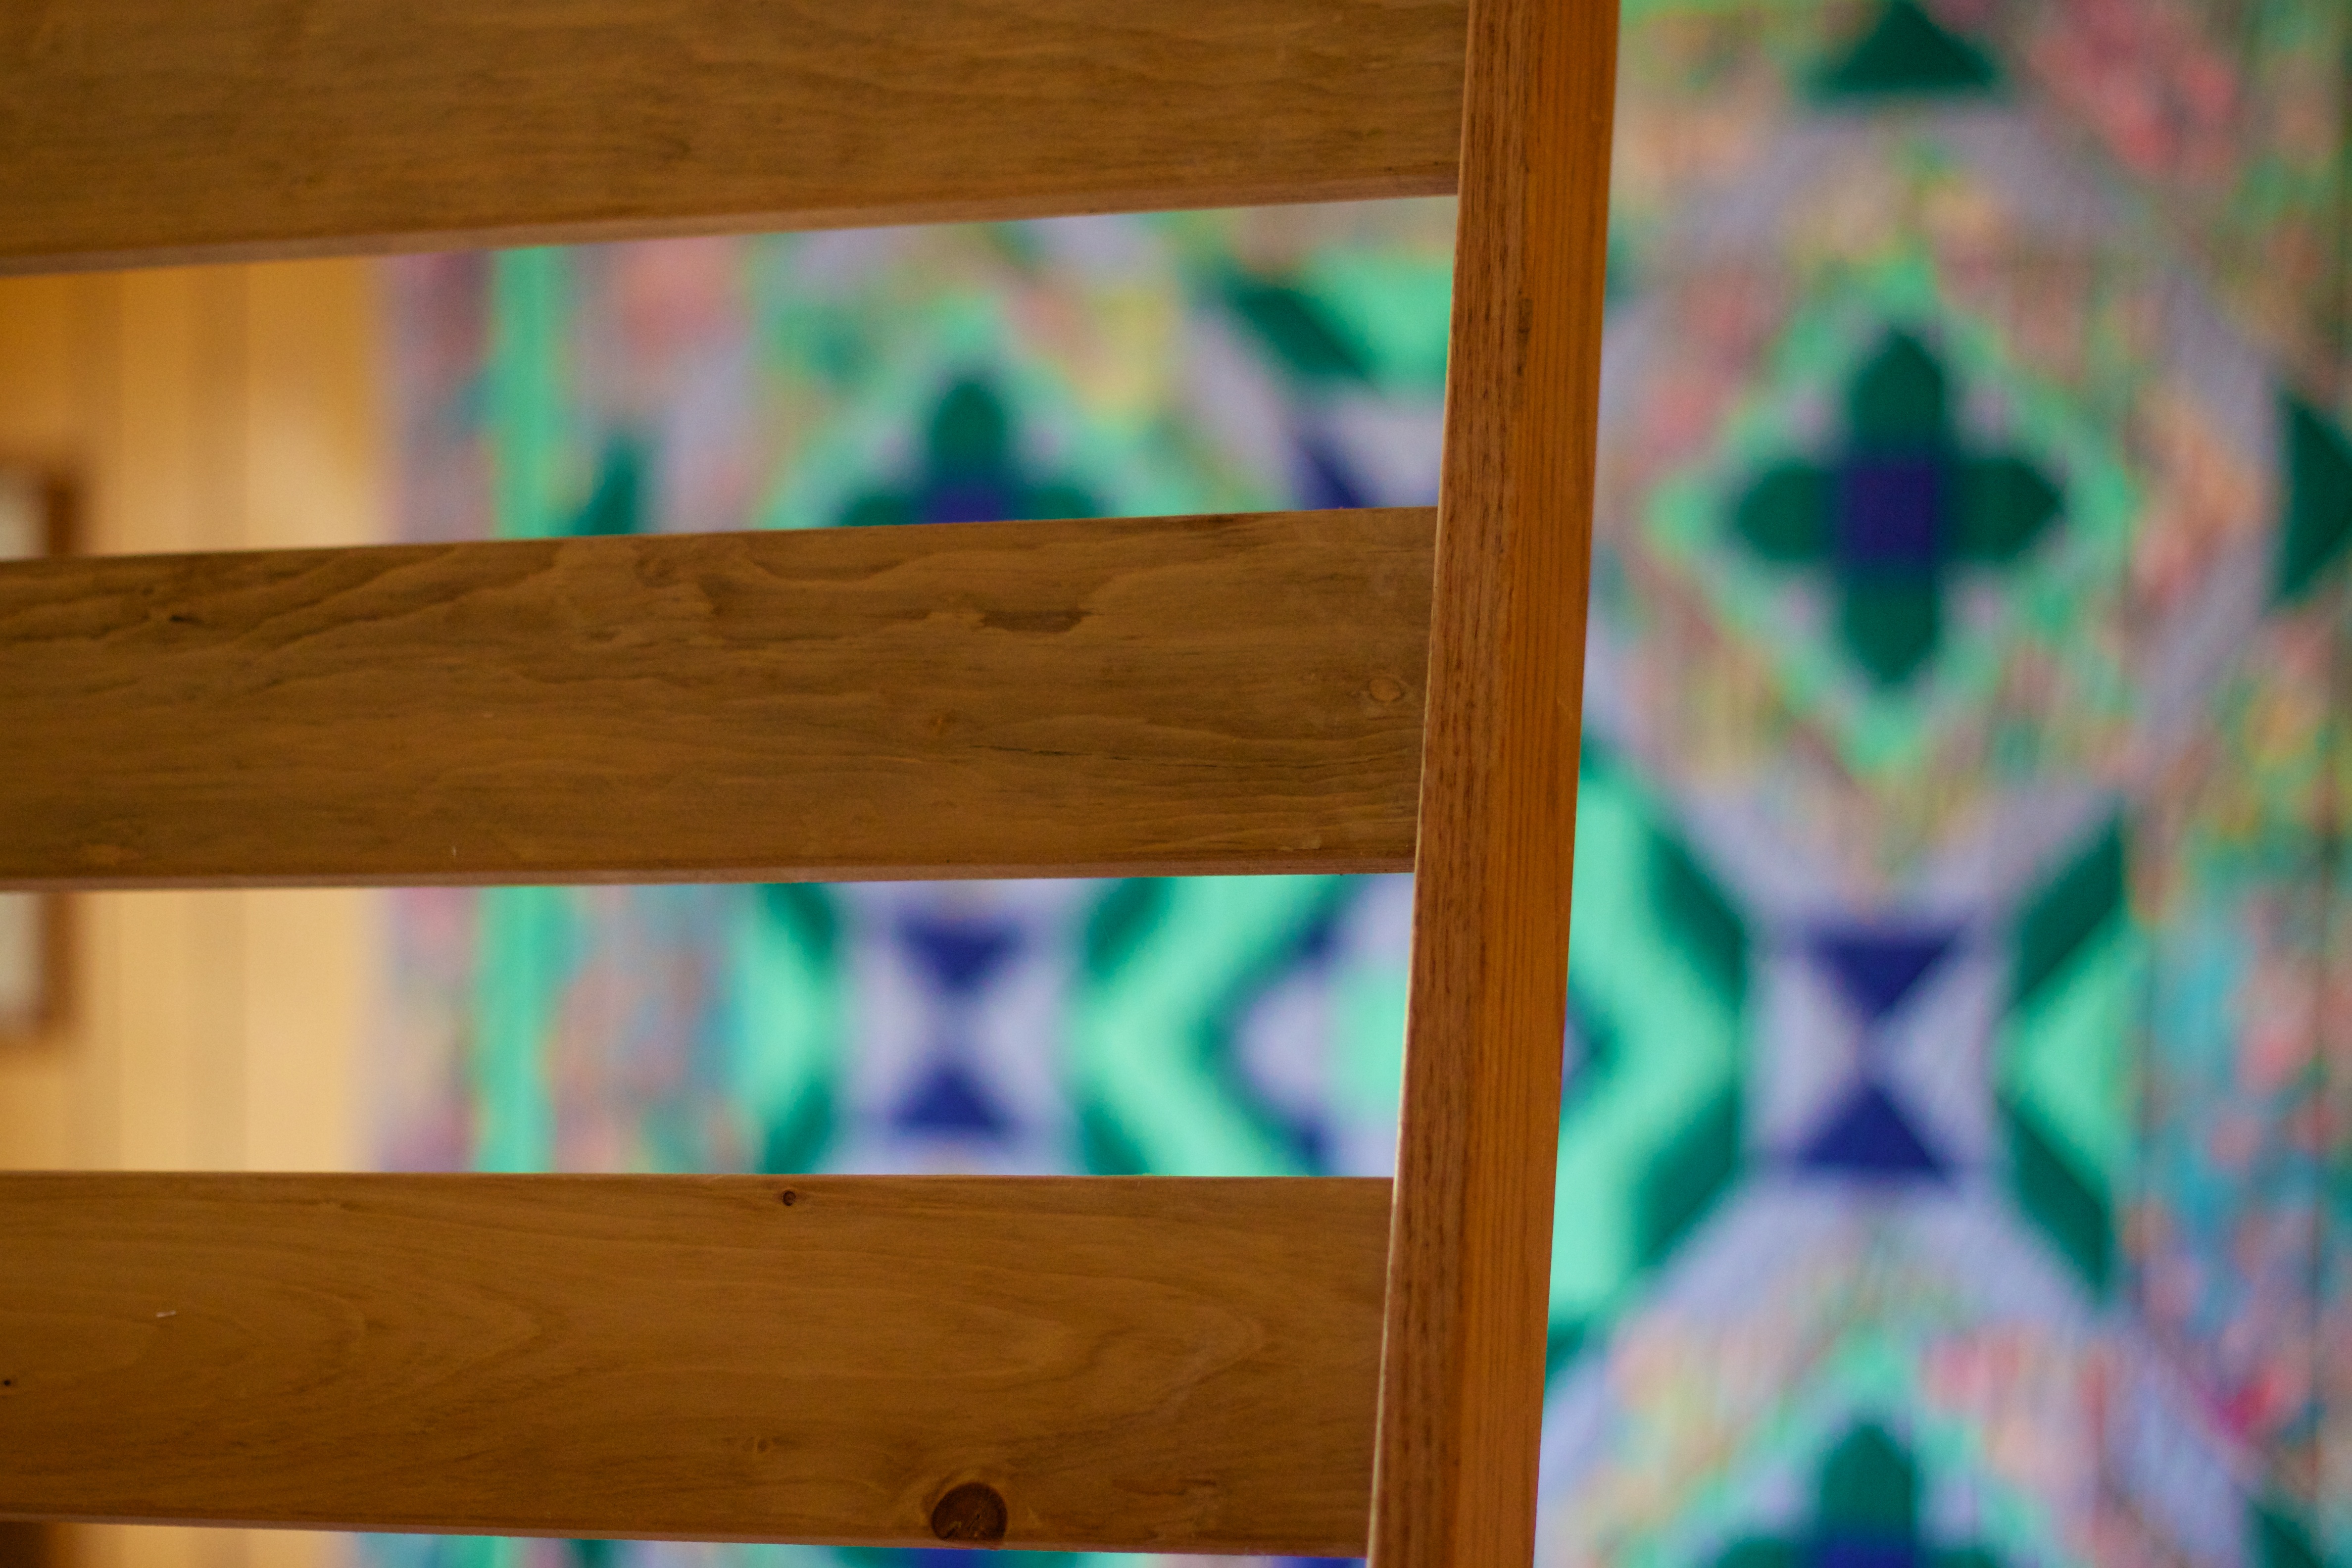
light, wood, window, glass, number, green, color, blue, interior design, design, shape, 2011365